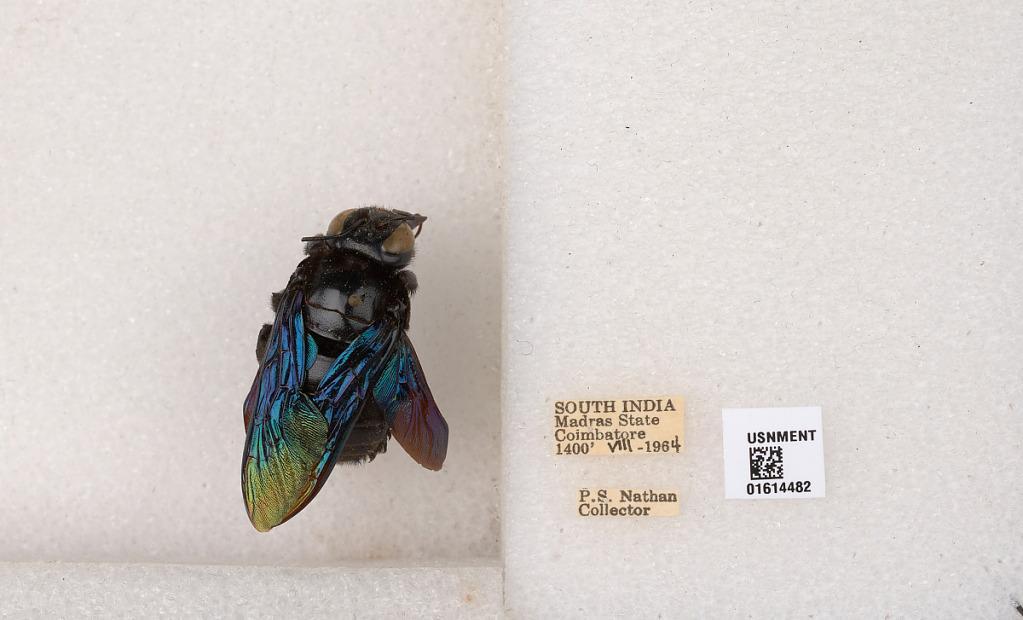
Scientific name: Xylocopa (Mesotrichia) tenuiscapa Westwood
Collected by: P. Nathan
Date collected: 1964-8-1
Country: India
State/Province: Tamil Nadu
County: Coimbatore
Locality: Coimbatore